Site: brandenburg
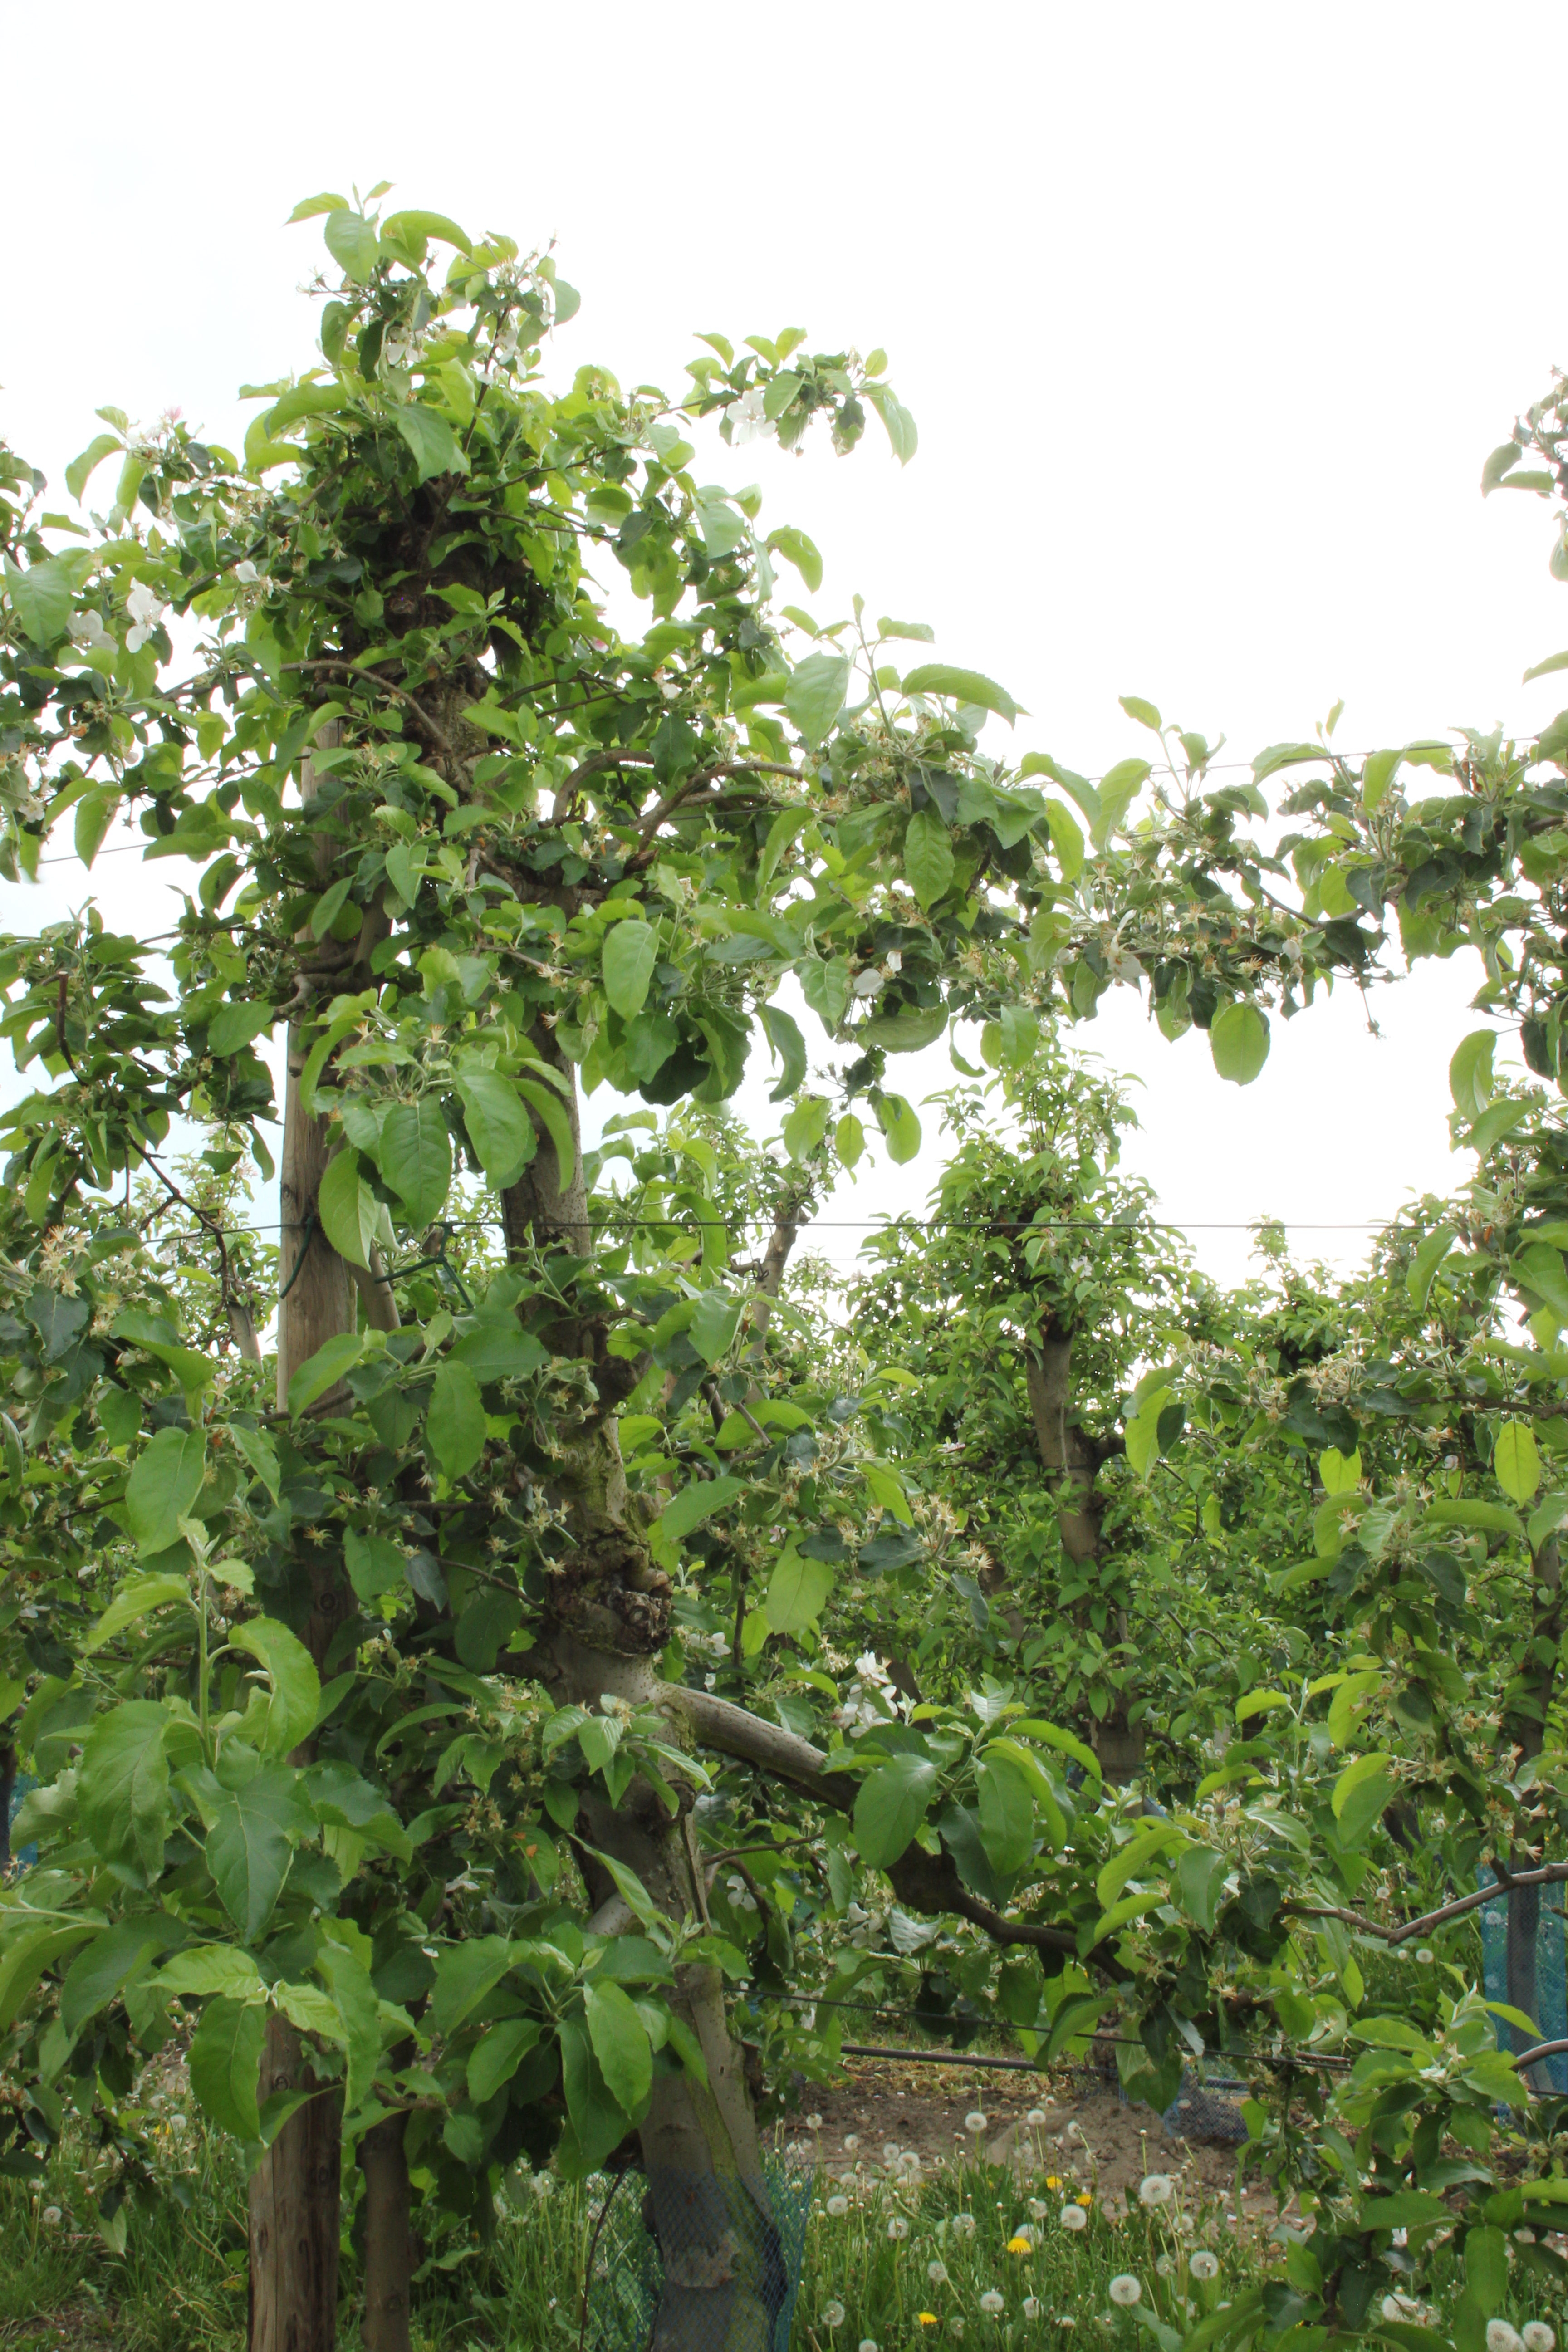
Growth stage (BBCH 67): Flowering